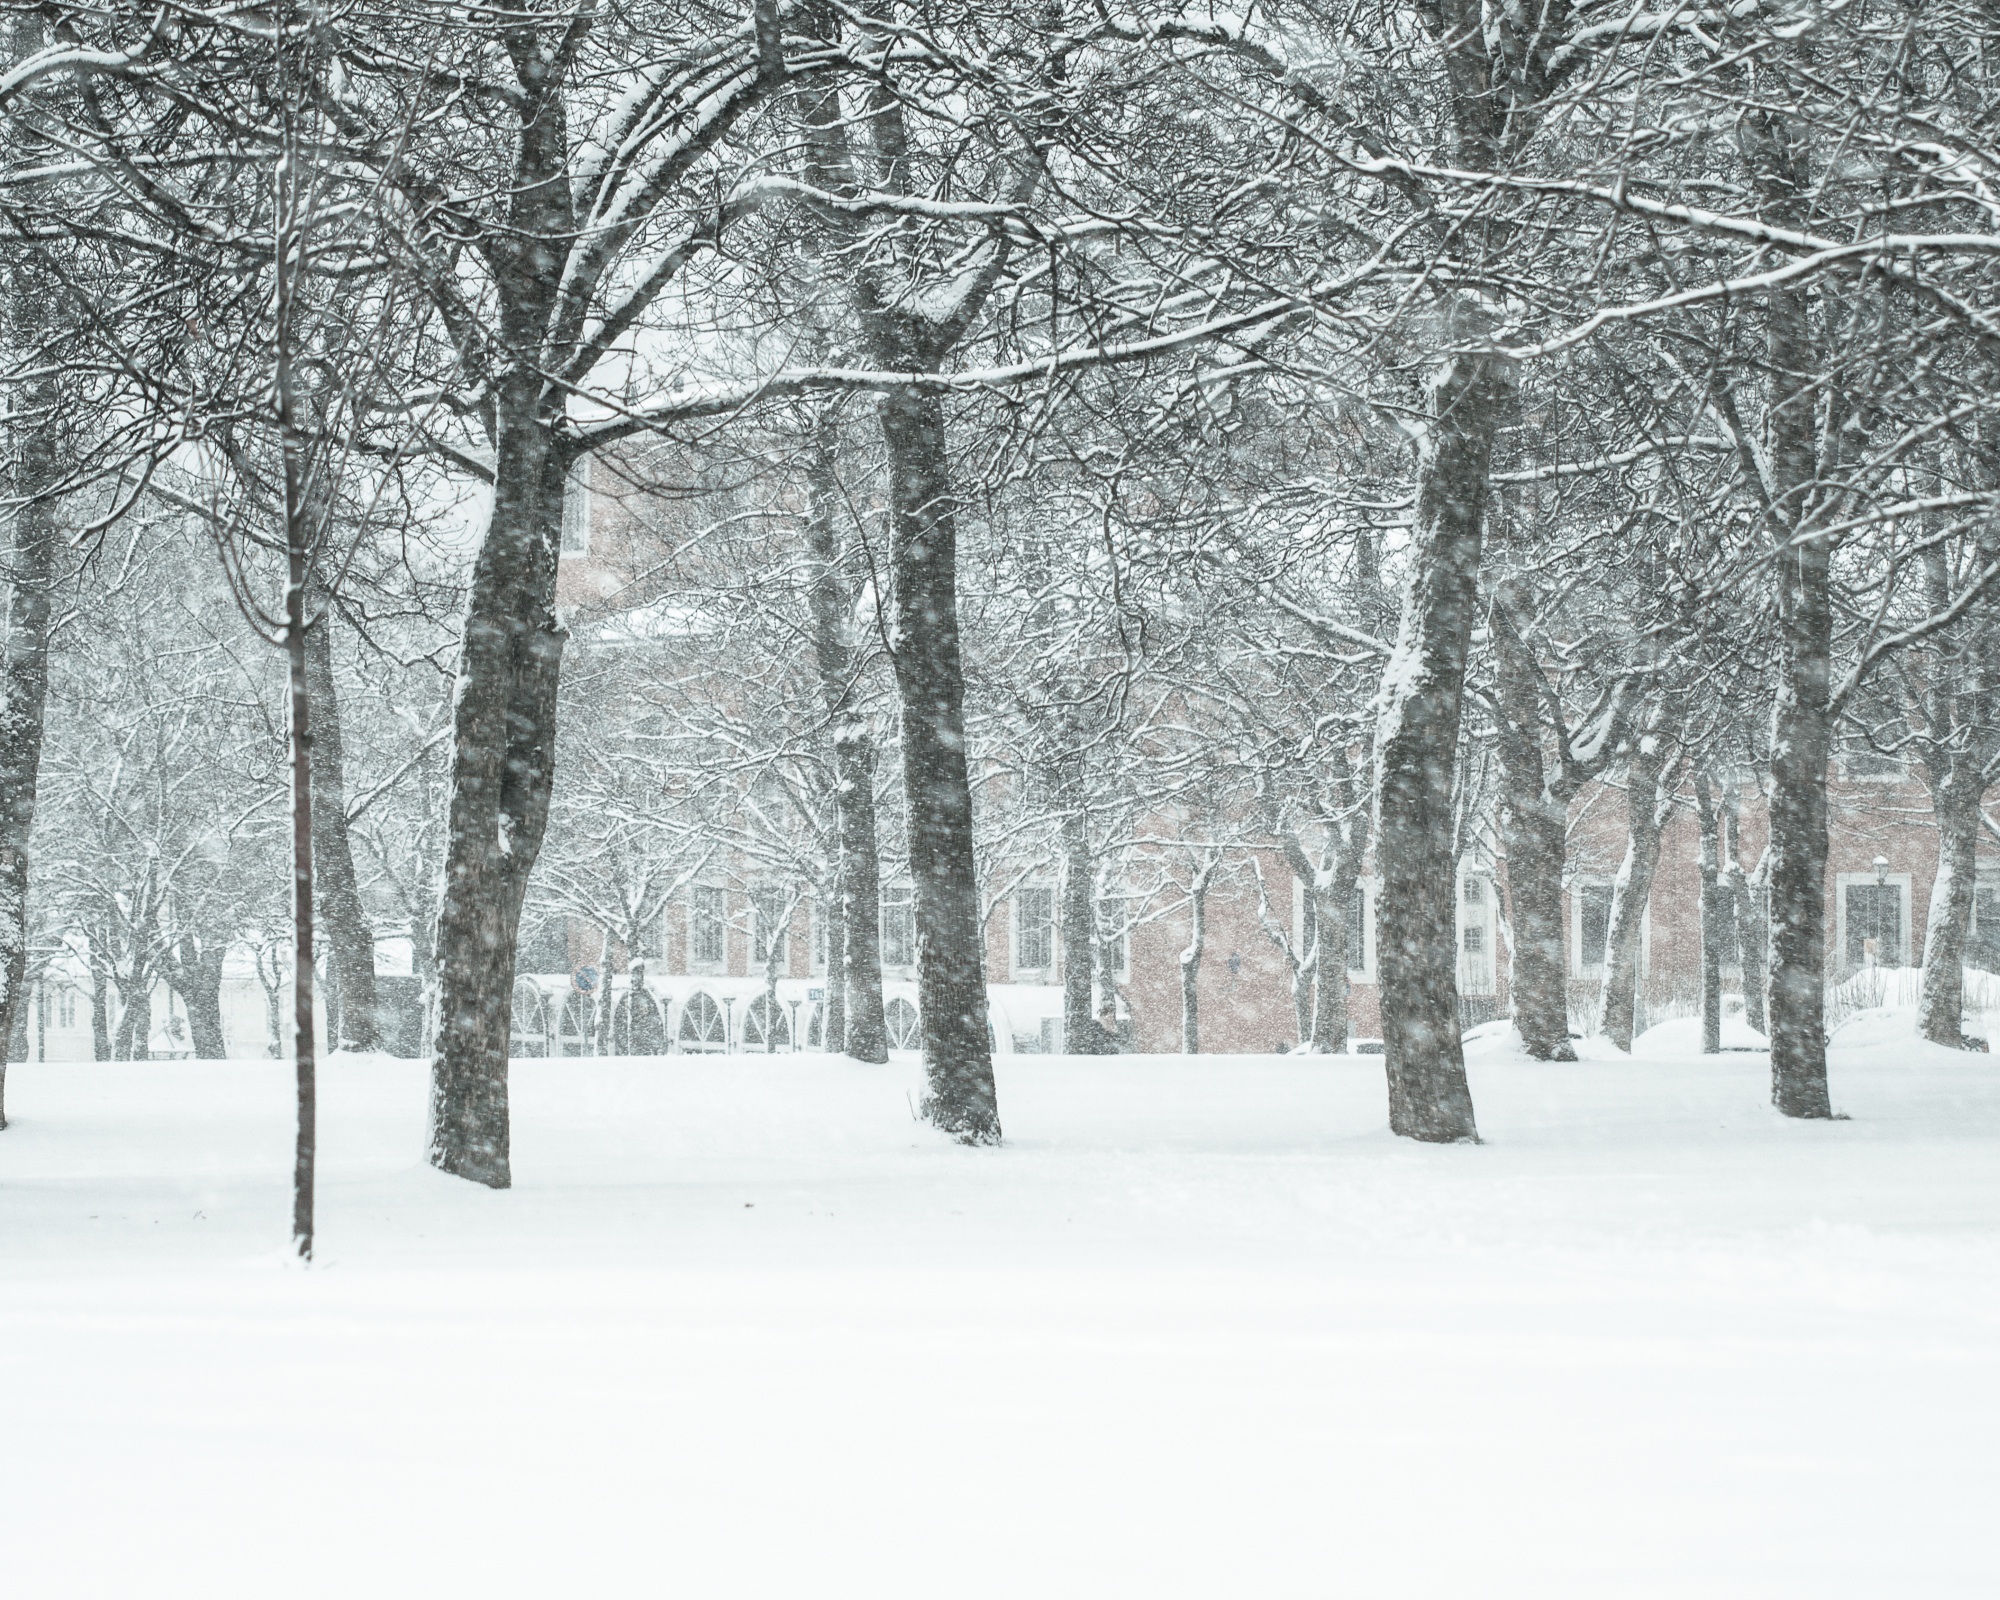
tree, forest, branch, snow, winter, black and white, weather, season, blizzard, freezing, winter storm